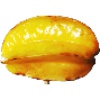
Label: Carambula 1